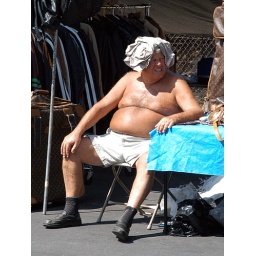
This poor soul needs a make over from the fab five! Rose bowl antique flea market aug 2006.